Paradoxides

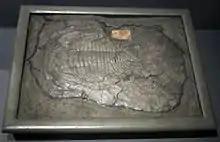
This "P. paradoxissimus" specimen at the Copenhagen Zoological Museum was described by Carl Linnaeus

Like in many early trilobites, the thorax of "Paradoxides" consists of so-called nonfulcrate segments, that allow the animal to roll, providing protection from front, rear, top, and bottom, while leaving access to the soft ventral side of the animal from each of the sides.